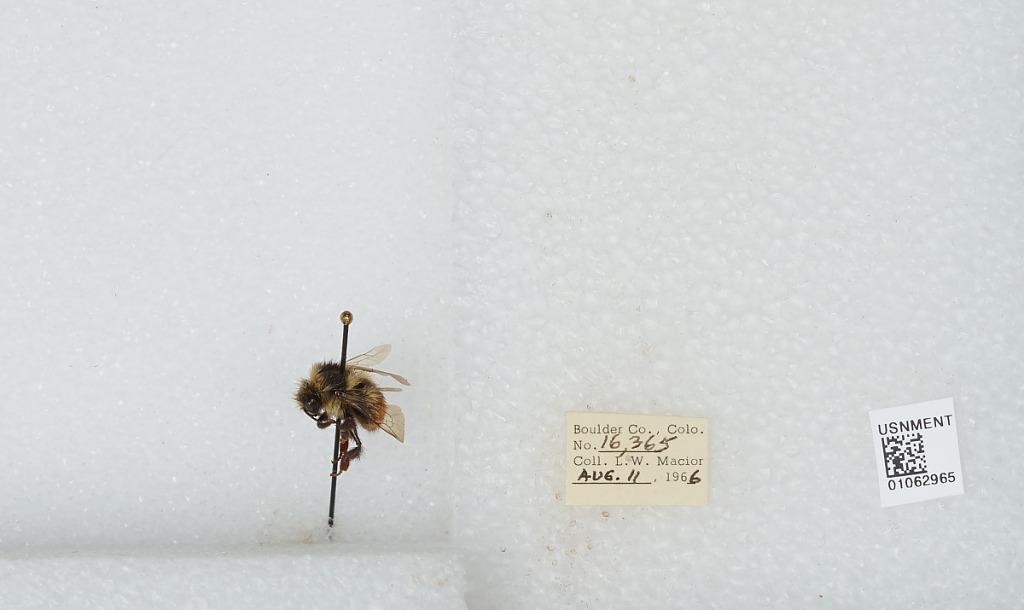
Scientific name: Bombus (Pyrobombus) bifarius Cresson
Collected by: L. Macior
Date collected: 1966-8-11
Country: United States
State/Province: Colorado
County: Boulder
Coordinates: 40.0017, -105.308